Sea cucumber

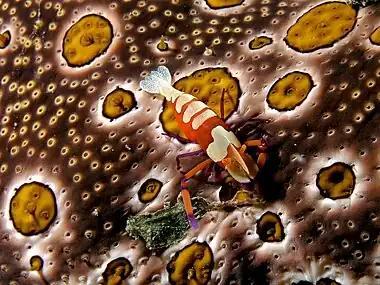
Emperor shrimp "Periclimenes imperator" on a "Bohadschia ocellata" sea cucumber

Most sea cucumbers reproduce by releasing sperm and ova into the ocean water. Depending on conditions, one organism can produce thousands of gametes. Sea cucumbers are typically dioecious, with separate male and female individuals, but some species are protandric. The reproductive system consists of a single gonad, consisting of a cluster of tubules emptying into a single duct that opens on the upper surface of the animal, close to the tentacles.